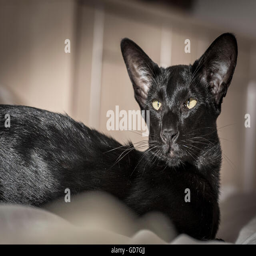
beautiful portrait of a black oriental cat